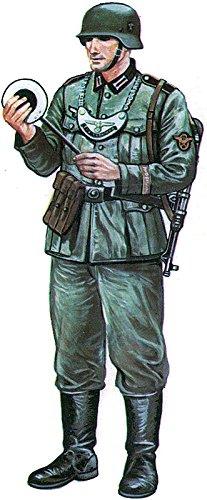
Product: Italeri 1/35 ZUNDAPP KS750 with Sidecar # 317 - Plastic Model Kit
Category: Toys & Games | Hobbies | Models & Model Kits | Model Kits | Motorcycle Kits
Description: This is the 1: 35 scale zündapp Ks750 plastic model building kit by Italia, item No 317.
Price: $18.41
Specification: ProductDimensions:6.6x0.1x0.1inches|ItemWeight:3.52ounces|ShippingWeight:3.52ounces(Viewshippingratesandpolicies)|ASIN:B008IREJS6|Itemmodelnumber:510000317|Manufacturerrecommendedage:14yearsandup